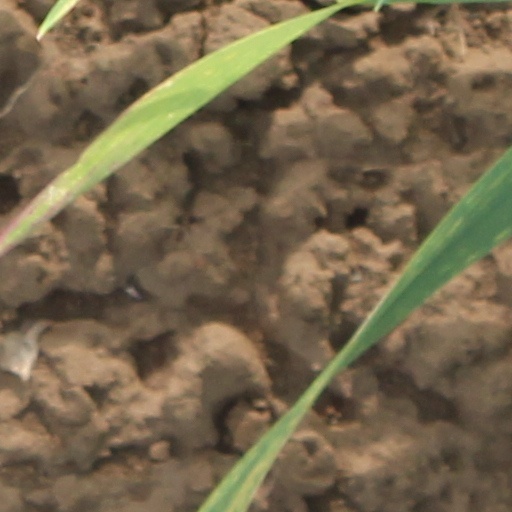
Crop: wheat